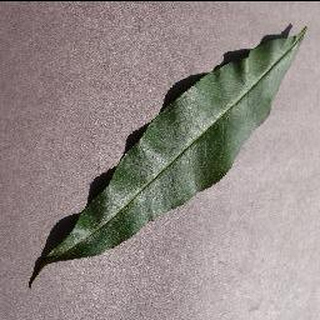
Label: healthy_peach